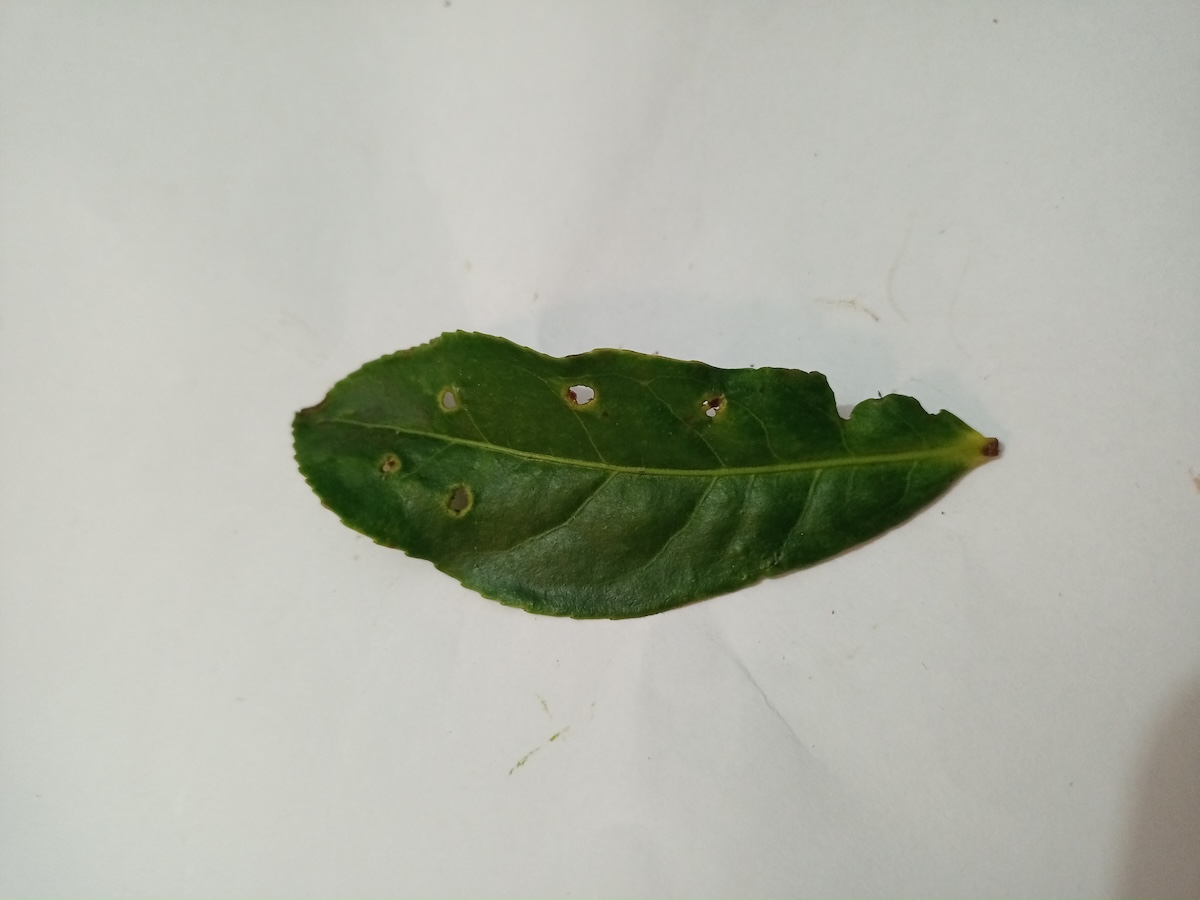
Label: Green mirid bug